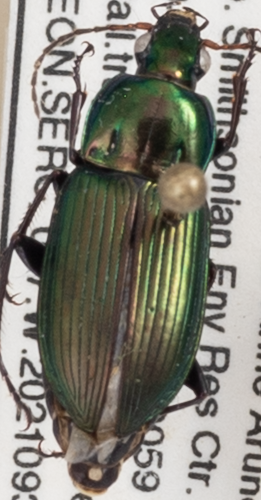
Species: Poecilus chalcites
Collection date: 2021-09-30
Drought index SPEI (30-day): -0.184
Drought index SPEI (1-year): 0.738
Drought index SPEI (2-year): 1.45